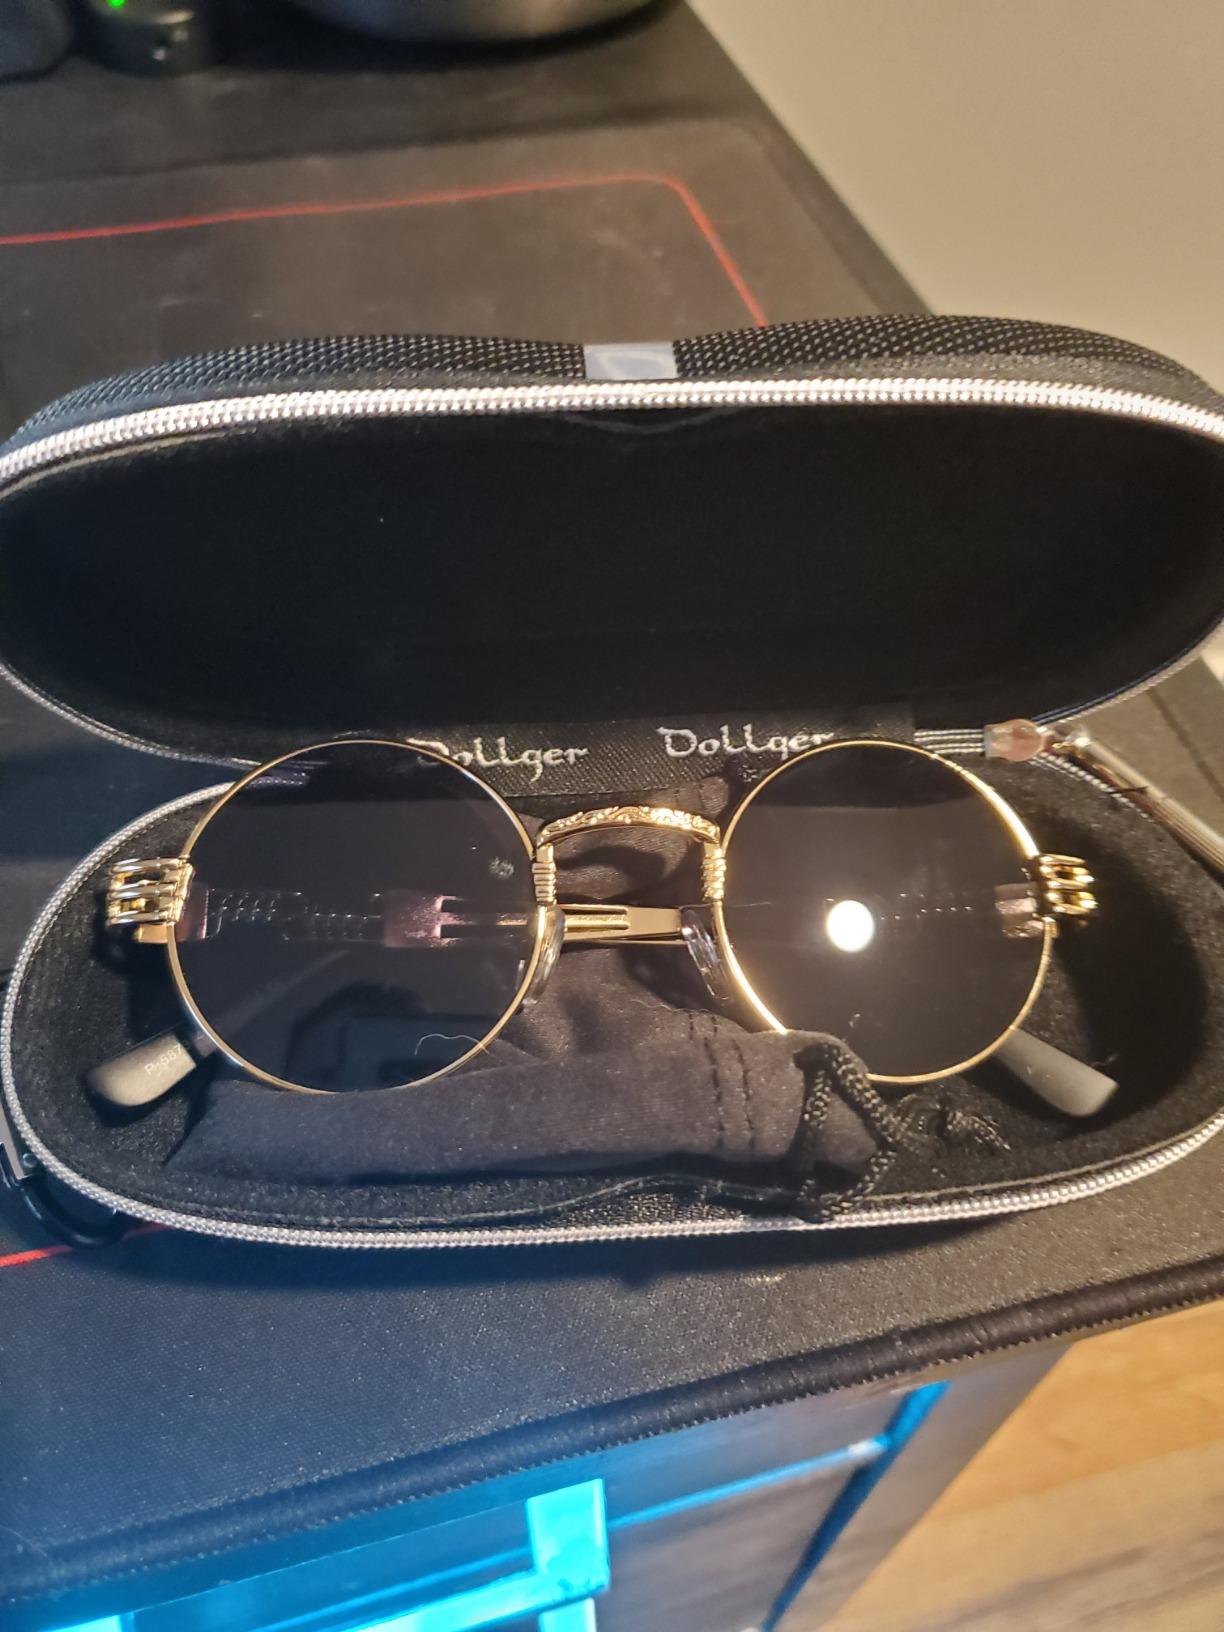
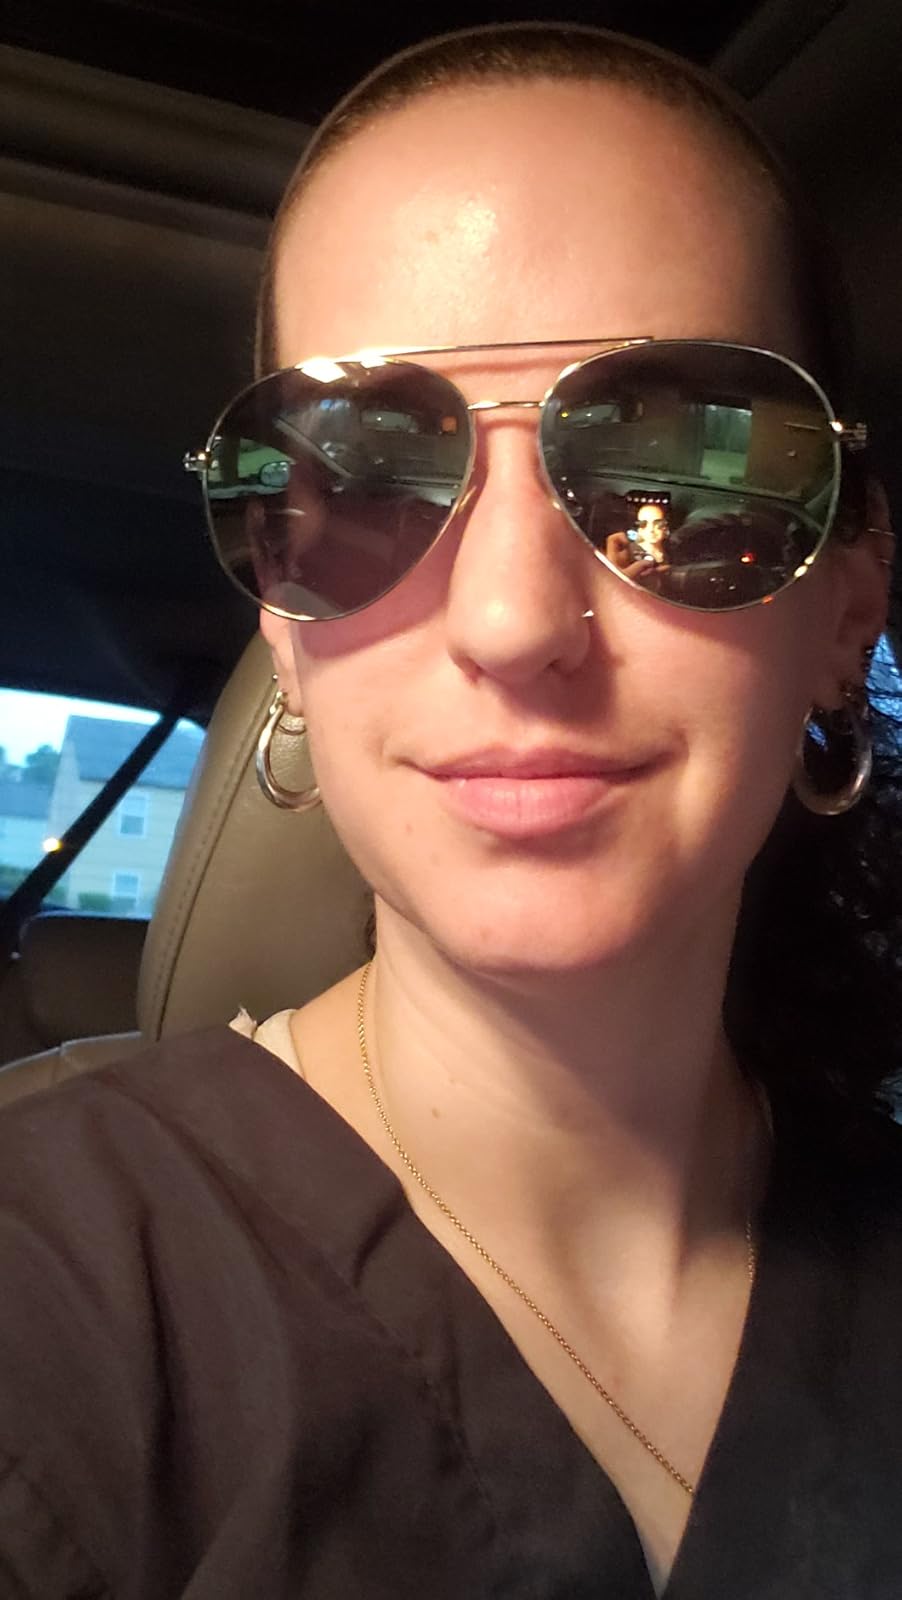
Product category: accessories_sunglasses
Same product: no